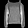
Label: Pullover